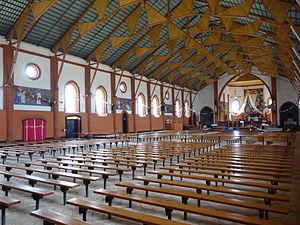
Cathédrale Notre-Dame-de-l'Immaculée-Conception de Kabgayi
Le diocèse de Kabgayi est un territoire ecclésial de l'Église catholique au Rwanda. Son siège est à la cathédrale de l'Immaculée-Conception de Kabgayi. Il comptait 600 000 baptisés sur 969 000 habitants en 2006.
La cathédrale Notre-Dame-de-l'Immaculée-Conception est la cathédrale catholique de Kabgayi au centre du Rwanda et le siège du diocèse de Kabgayi. Elle est consacrée à l'Immaculée Conception et a été érigée en basilique mineure le 22 octobre 1992.